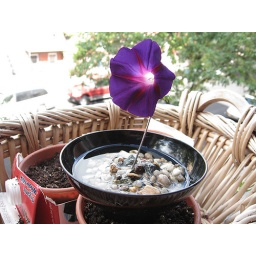
flower in bowl